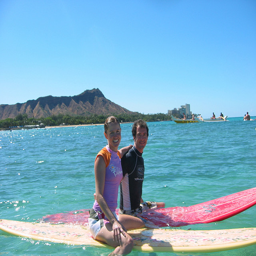
A man and woman sitting on surfboards in the ocean
The couple are posing for a photo while they are on their surfboards.
The man and the woman are sitting on surfboards.
there is a man and a woman taking a picture on surf boards
Two people riding through the water on long boards.